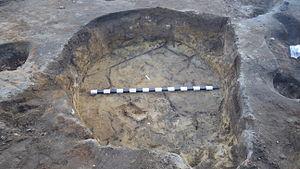
Vestiges de silo à grains médiéval creusé dans la tour de l'ancien château des Captaux de Buch, fouille de sauvetage novembre 2015 (carreau du marché de La Teste-de-Buch, DRAC-Ph. Jacques).
La Teste-de-Buch est une commune du Sud-Ouest de la France, située près d'Arcachon dans le département de la Gironde, en région Nouvelle-Aquitaine. Elle fait partie de la région historique de la Gascogne. C'est une des plus grandes communes de France en superficie.